C. Boyden Gray

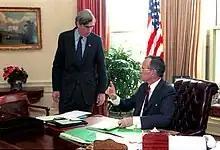
Gray with President George H. W. Bush in 1989

After graduation, Gray clerked for Supreme Court Chief Justice Earl Warren. In 1968, he joined the firm of Wilmer Cutler & Pickering (now Wilmer Cutler Pickering Hale and Dorr), and became a partner in 1976. Once a Democrat, Gray switched to the Republican Party by the end of the 1970s, due to his opposition to Jimmy Carter's presidency.